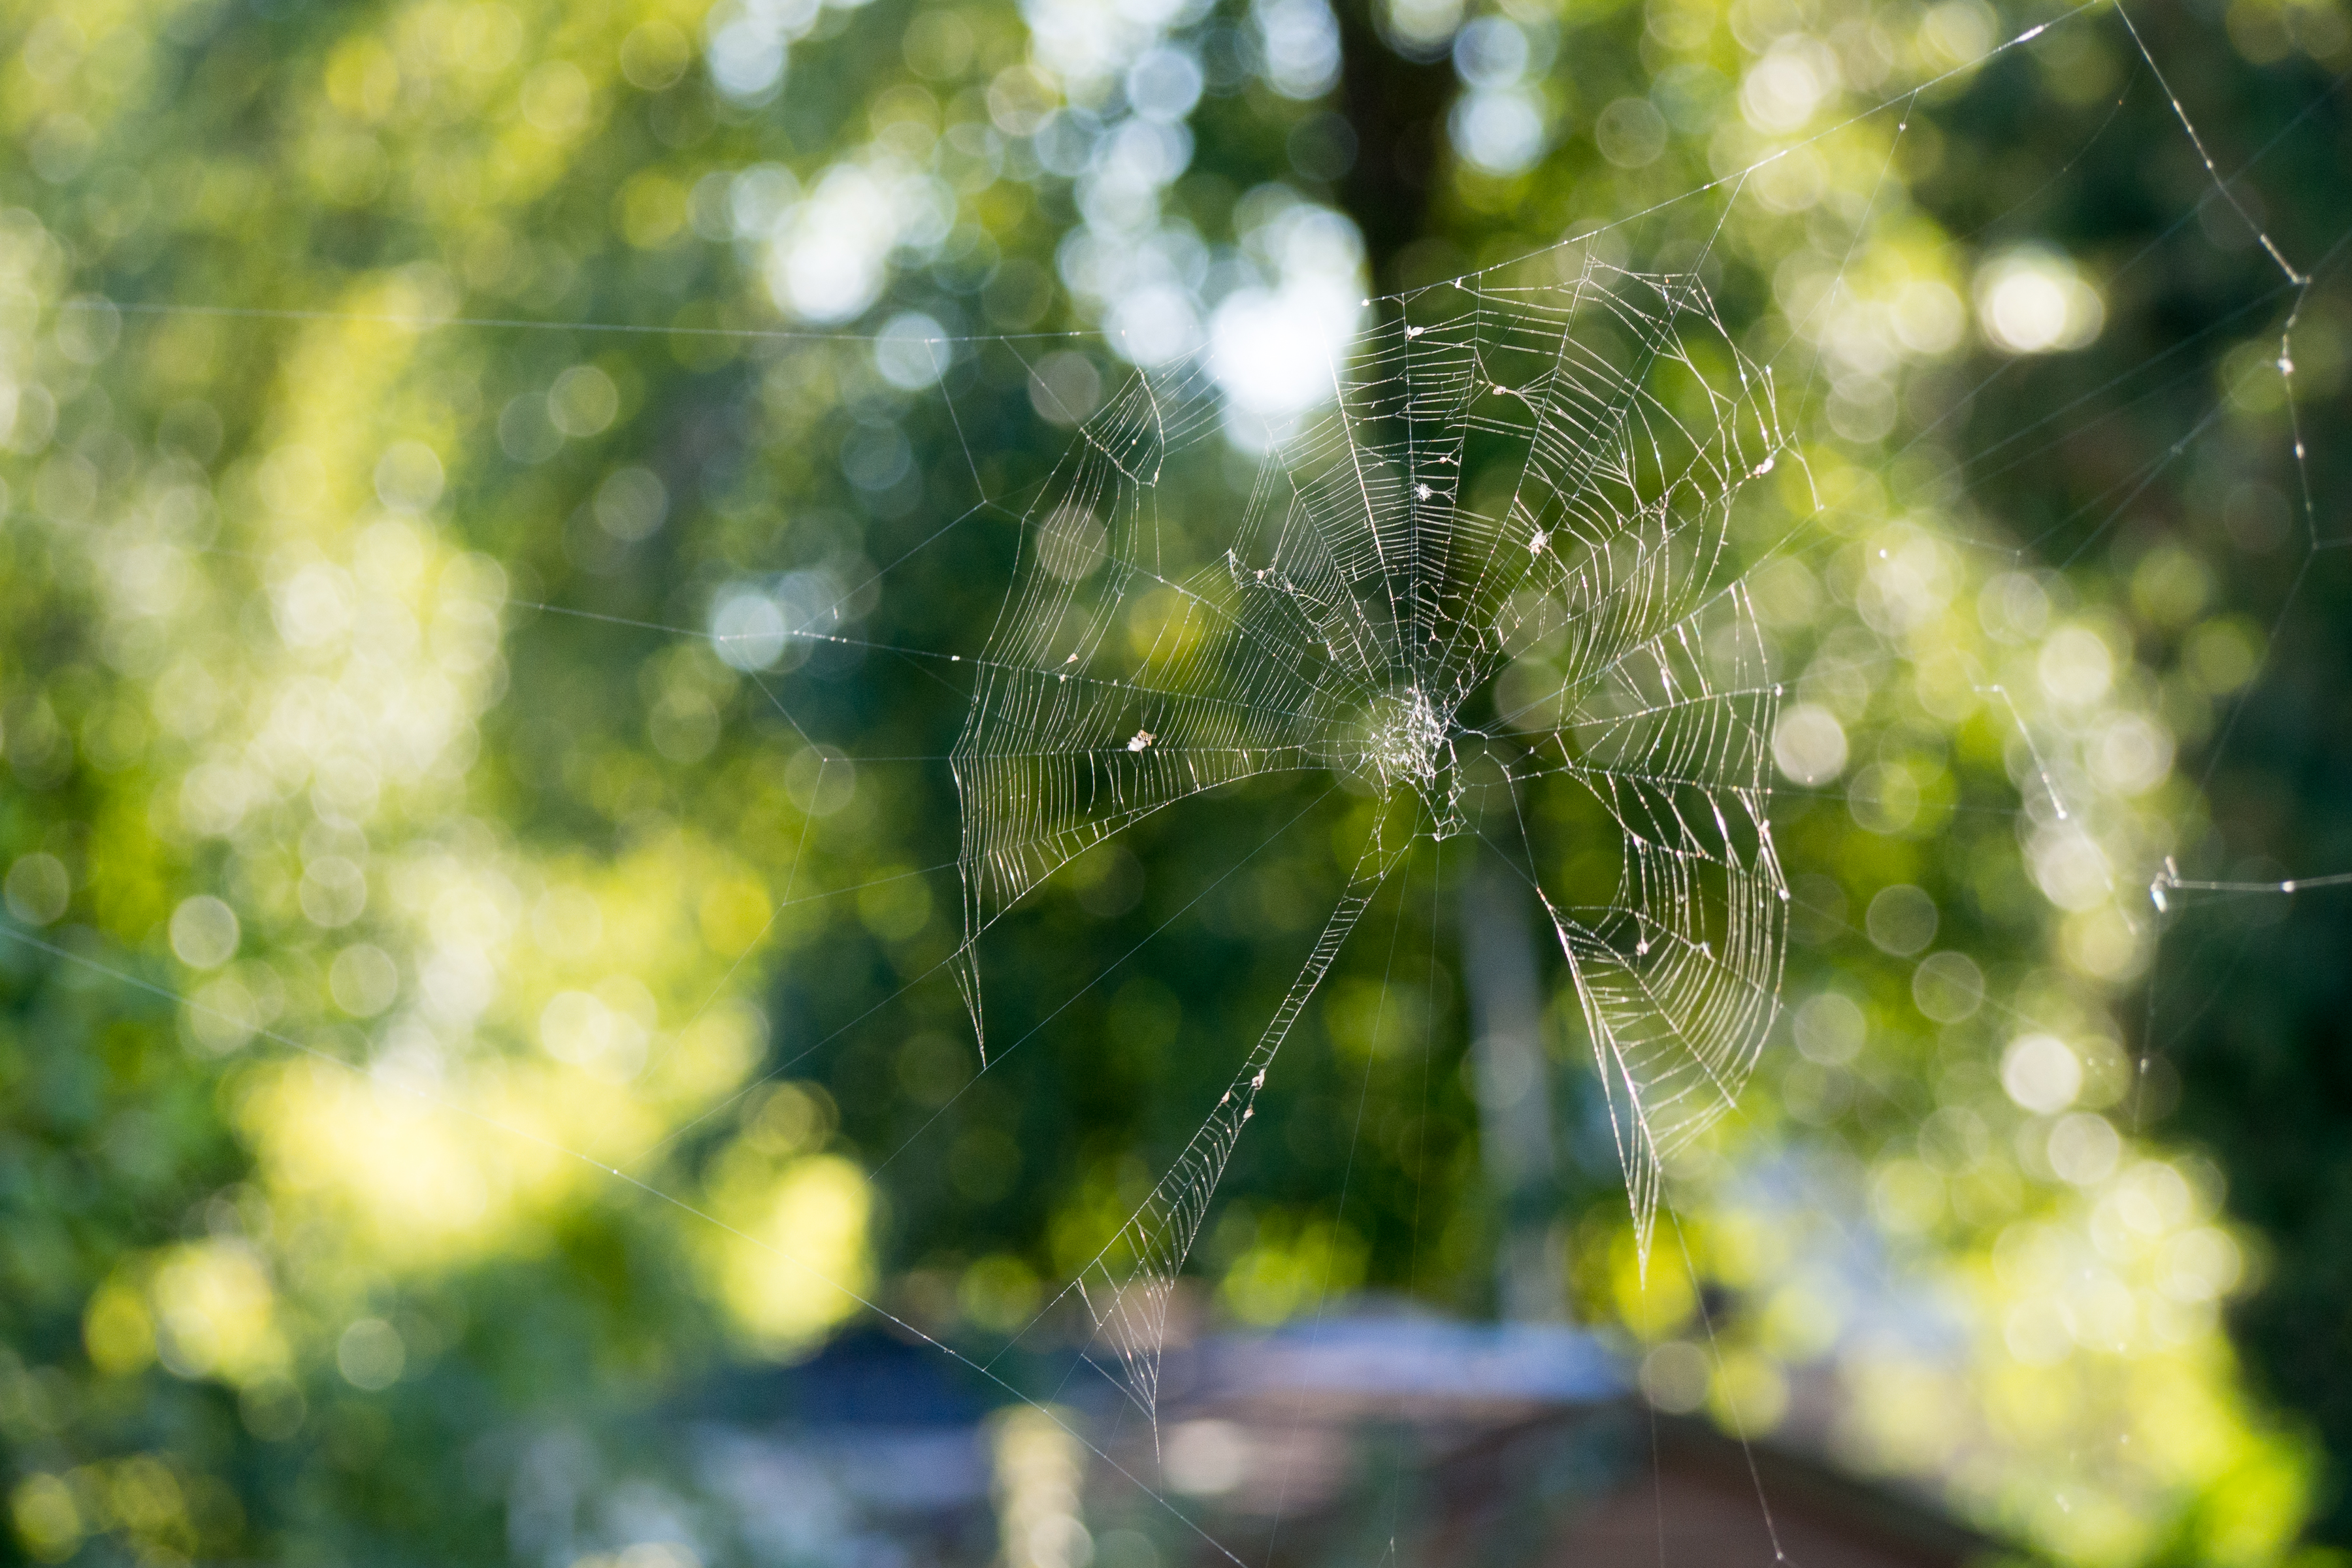
tree, water, nature, forest, grass, branch, bokeh, plant, meadow, sunlight, leaf, flower, spiderweb, web, green, autumn, flora, close up, palmtree, woodland, habitat, moisture, macro photography, natural environment, plant stem, woody plant